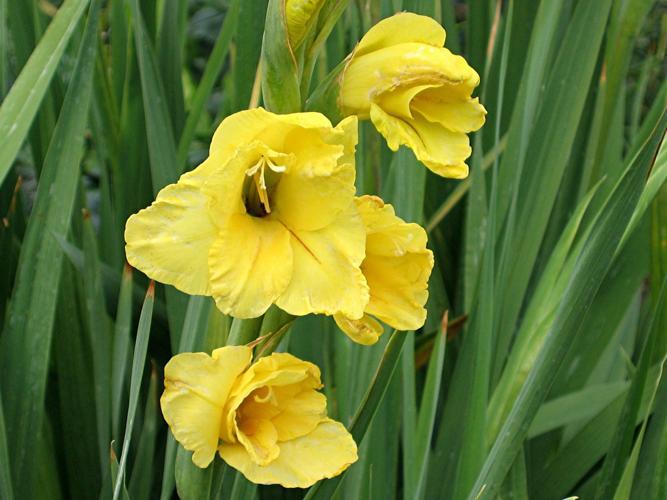
Label: sword lily